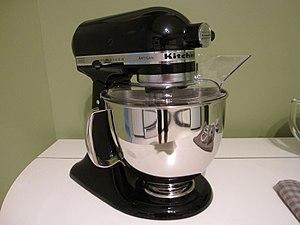
KitchenAid est une marque américaine de robot de cuisine, et petits électroménagers de cuisine et de gros électroménager.